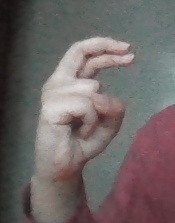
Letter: zay